Serene Lee

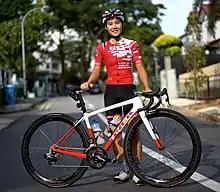

Serene Lee is a road cyclist from Singapore. Before taking up cycling, she played basketball for eight years, captaining the Singaporean national women's youth basketball team and playing for the Singapore women's national basketball team at the 2007 Southeast Asian Games and the 2007 FIBA Asia Championship for Women. She originally took up cycling due to its low impact nature after sustaining a number of sporting injuries.